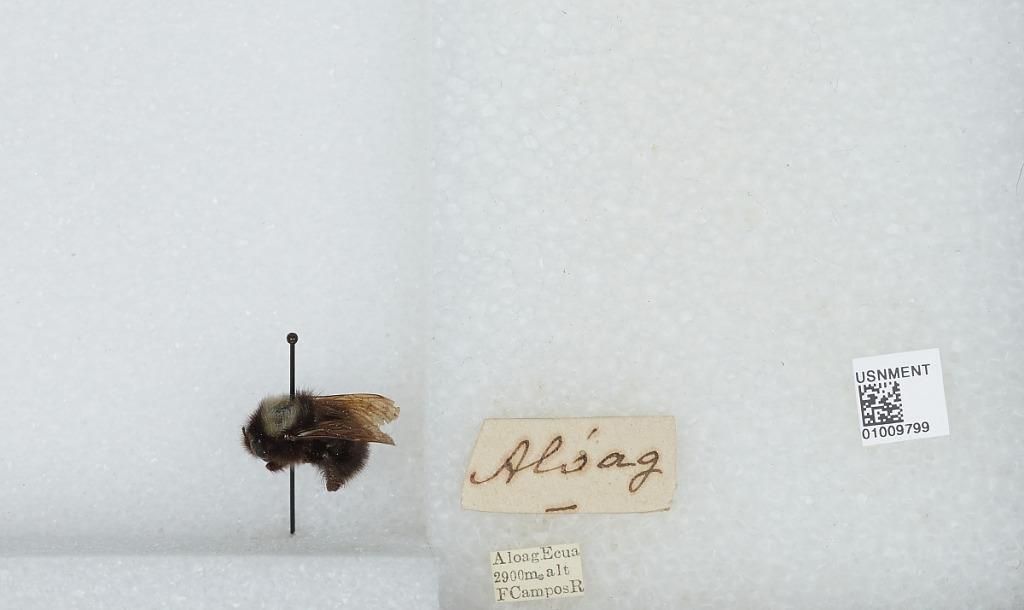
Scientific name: Bombus (Funebribombus) funebris funebris Smith
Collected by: F. Campos R.
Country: Ecuador
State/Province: Pinchincha
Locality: Aloag
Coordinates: -0.4681, -78.585